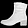
Label: Ankle boot